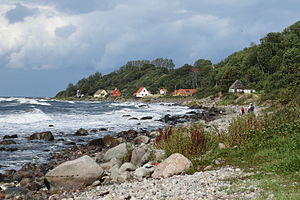
Helligpeder
Helligpeder
Helligpeder, Bornholm
Helligpeder er et lille fiskerleje på vestkysten af Bornholm ca. 3 km nord for Hasle. Havnen blev anlagt i 1870 og består af to mindre bassiner, hvoraf det kun det indre bassin benyttes til faste bådepladser. Ligesom i det nærliggende fiskerleje Teglkås, har der før i tiden været drevet erhvervsfiskeri fra havnen, men nu fungerer havnen som lystbåde- og jollehavn. Der er dog stadig fritidsfiskere der benytter havnen som udgangspunkt for fiskeri.